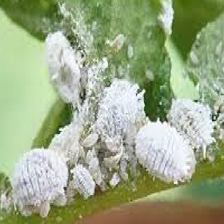
Label: mealybug_infestation